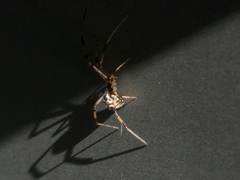
Species: Lactrodectus_hesperus